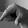
ASL letter: Q